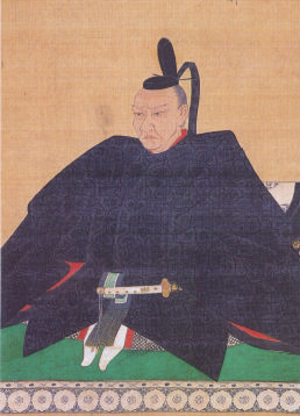
Matsudaira Masachika est un daimyo de l'époque d'Edo, à la tête du domaine de Fukui de 1674 à 1676, et de 1686 à 1711.